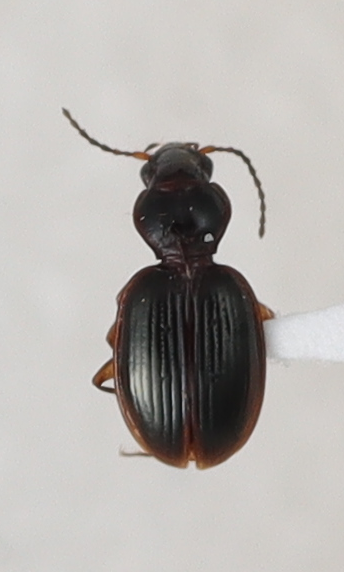
Scientific name: Mecyclothorax konanus
Plot: 8
Trap: E
Collected: 20210713